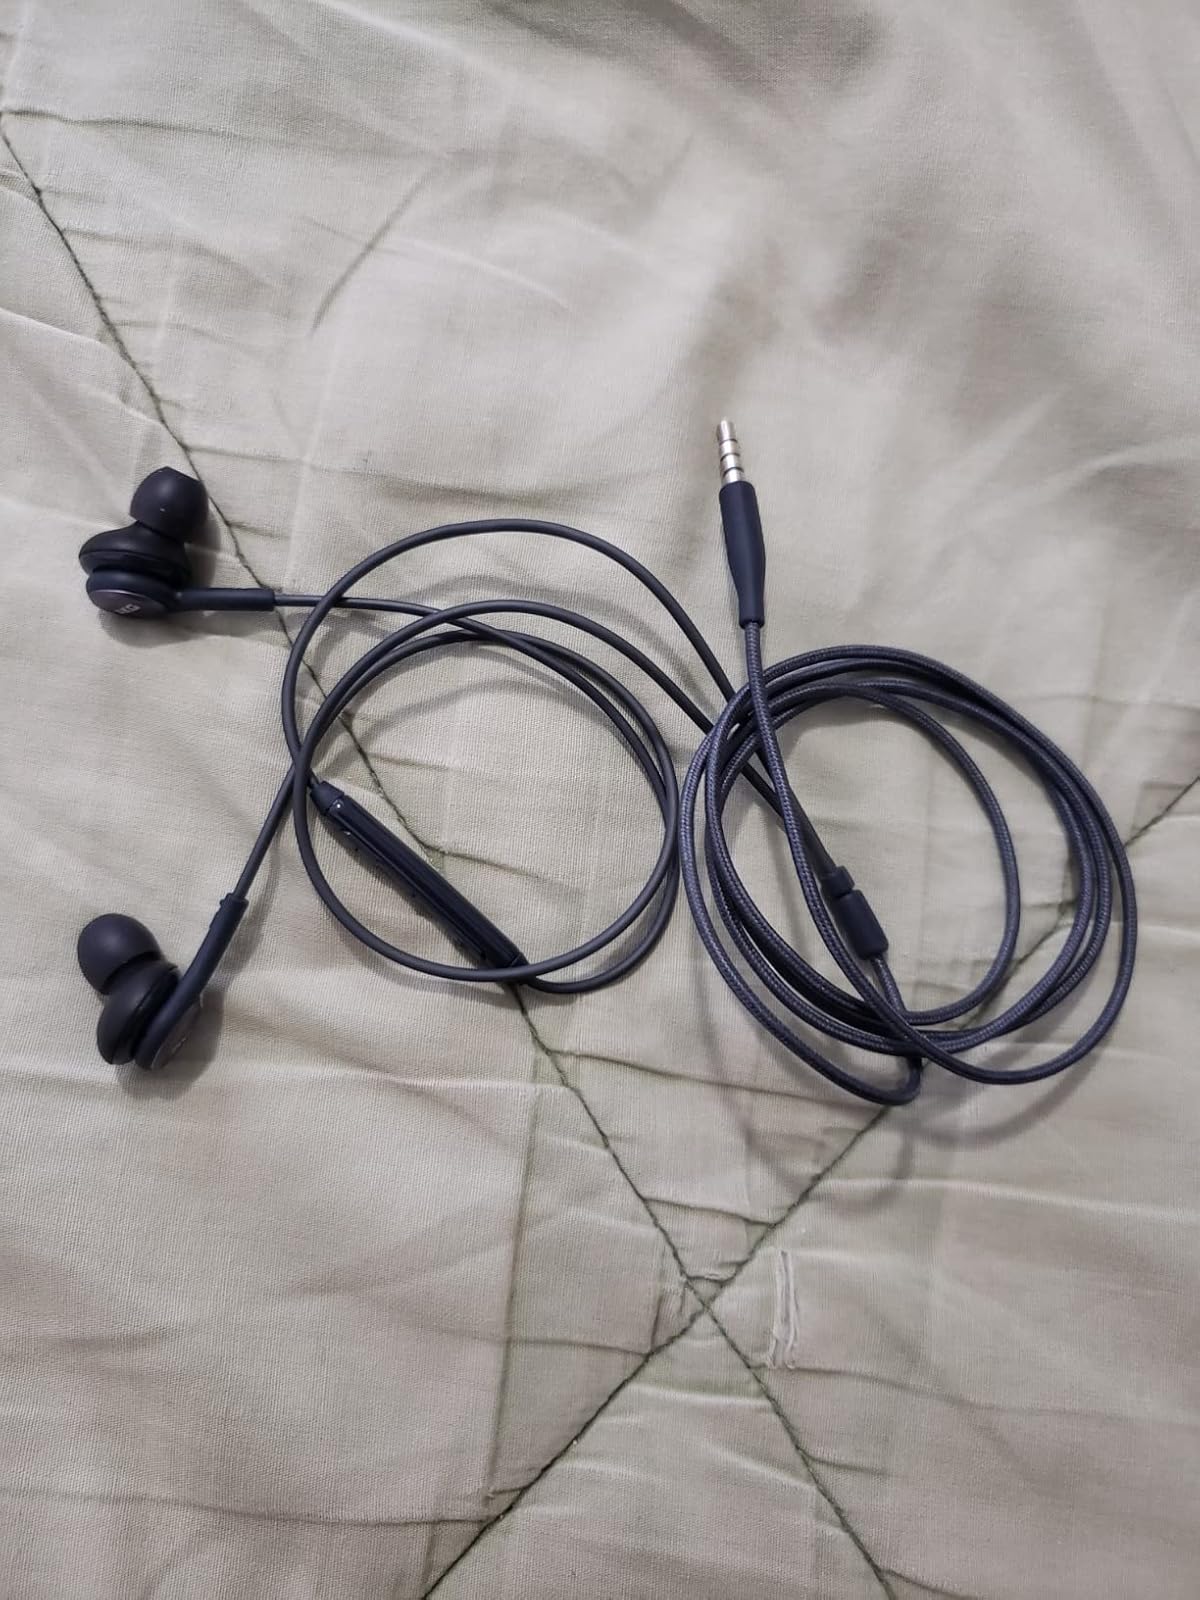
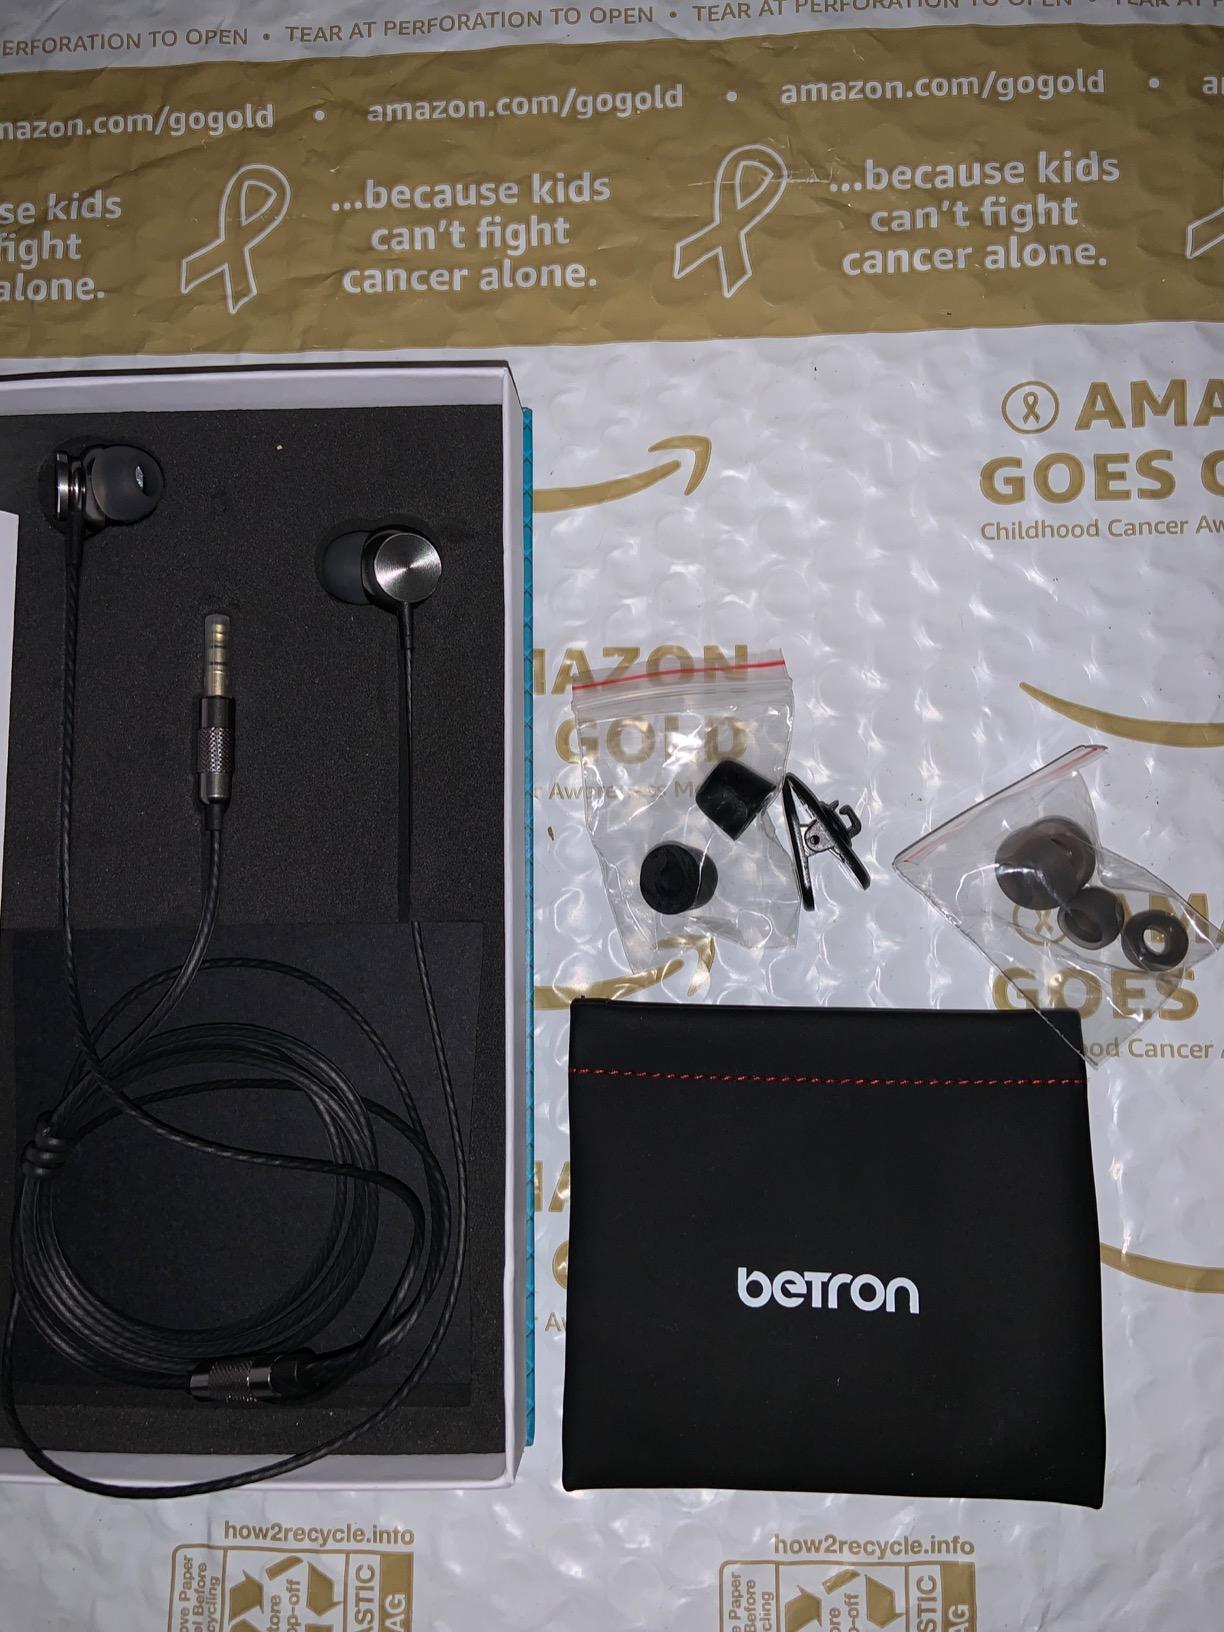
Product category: headphones
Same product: no